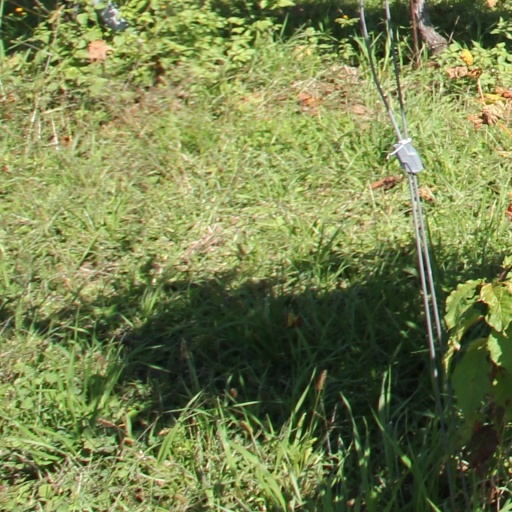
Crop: grape